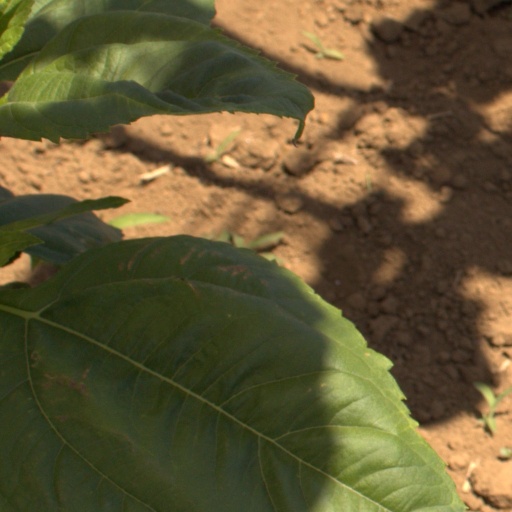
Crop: Jerusalem artichoke